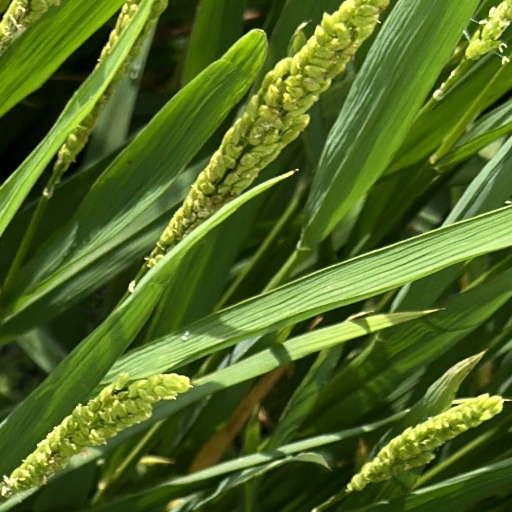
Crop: rice